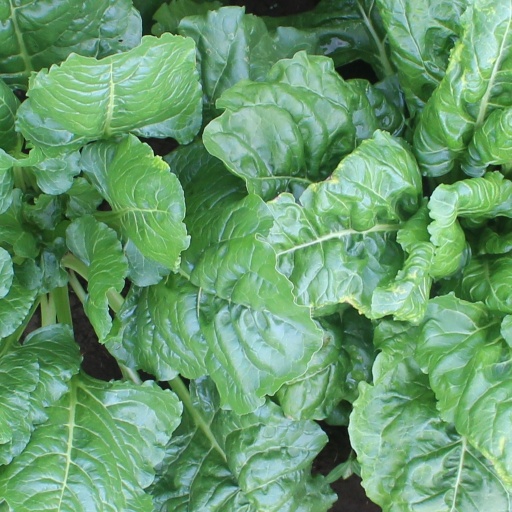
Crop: sugar beet